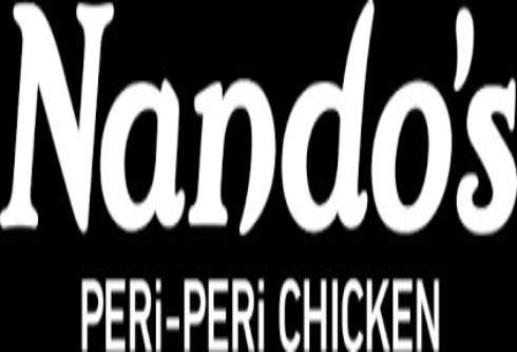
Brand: nandos
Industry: Food